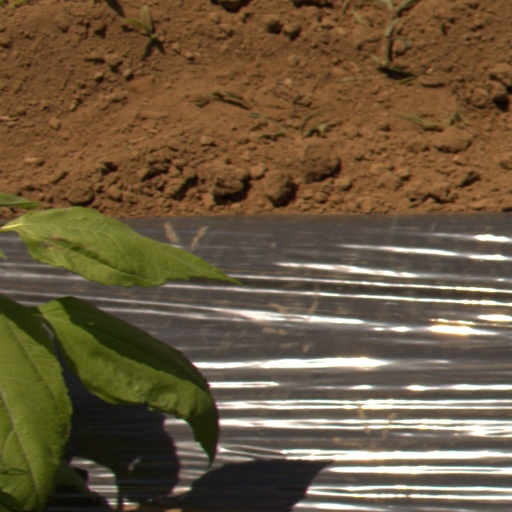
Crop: Jerusalem artichoke